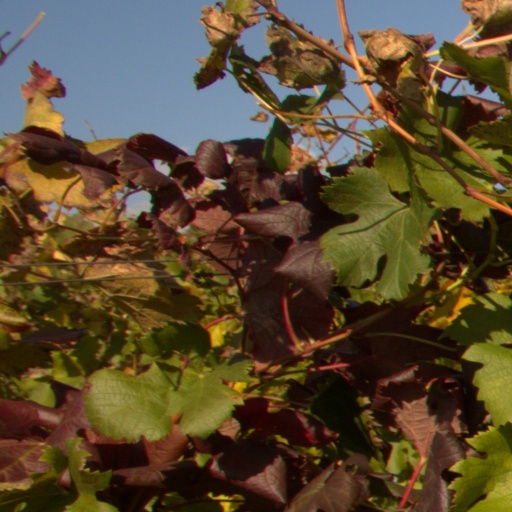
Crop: grape